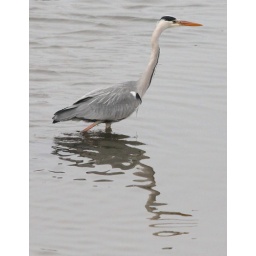
walking in water